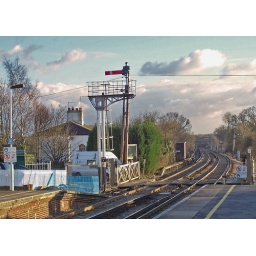
In the distance you can see the lean on the up home due to the nature of the ground in this area.